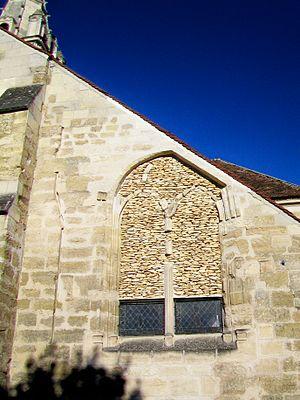
Fenêtre bouchée de l'abside nord-est.
L'église Saint-Christophe est une église catholique paroissiale située à Cergy, en France. Son extraordinaire portail Renaissance tourné vers le village et son clocher roman qui est l'un des plus anciens du département à compter deux étages attirent les regards, mais le reste des élévations est de faible intérêt. Franchissant le portail, l'on pénètre dans un genre de vestibule à ciel ouvert, qui offre la vue sur des vestiges architecturaux et des arrachements de maçonnerie, et donne l'image d'une église partiellement ruinée. Ce n'est pas tout à fait le cas, car les travaux entrepris à la Renaissance n'ont jamais été achevés, mais l'ancienne nef romane des années 1130 / 1140 a effectivement été démolie en 1904. Elle était vétuste, et sa suppression a facilité les travaux de consolidation du clocher en 1905. La façade occidentale actuelle et les murs clôturant le bas-côté sud Renaissance datent de cette époque. De l'intérieur, l'église se présente comme un espace carré de trois travées de long et de trois travées de large, pratiquement homogène à l'exception de la base du clocher qui reste romane.